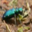
Label: beetle